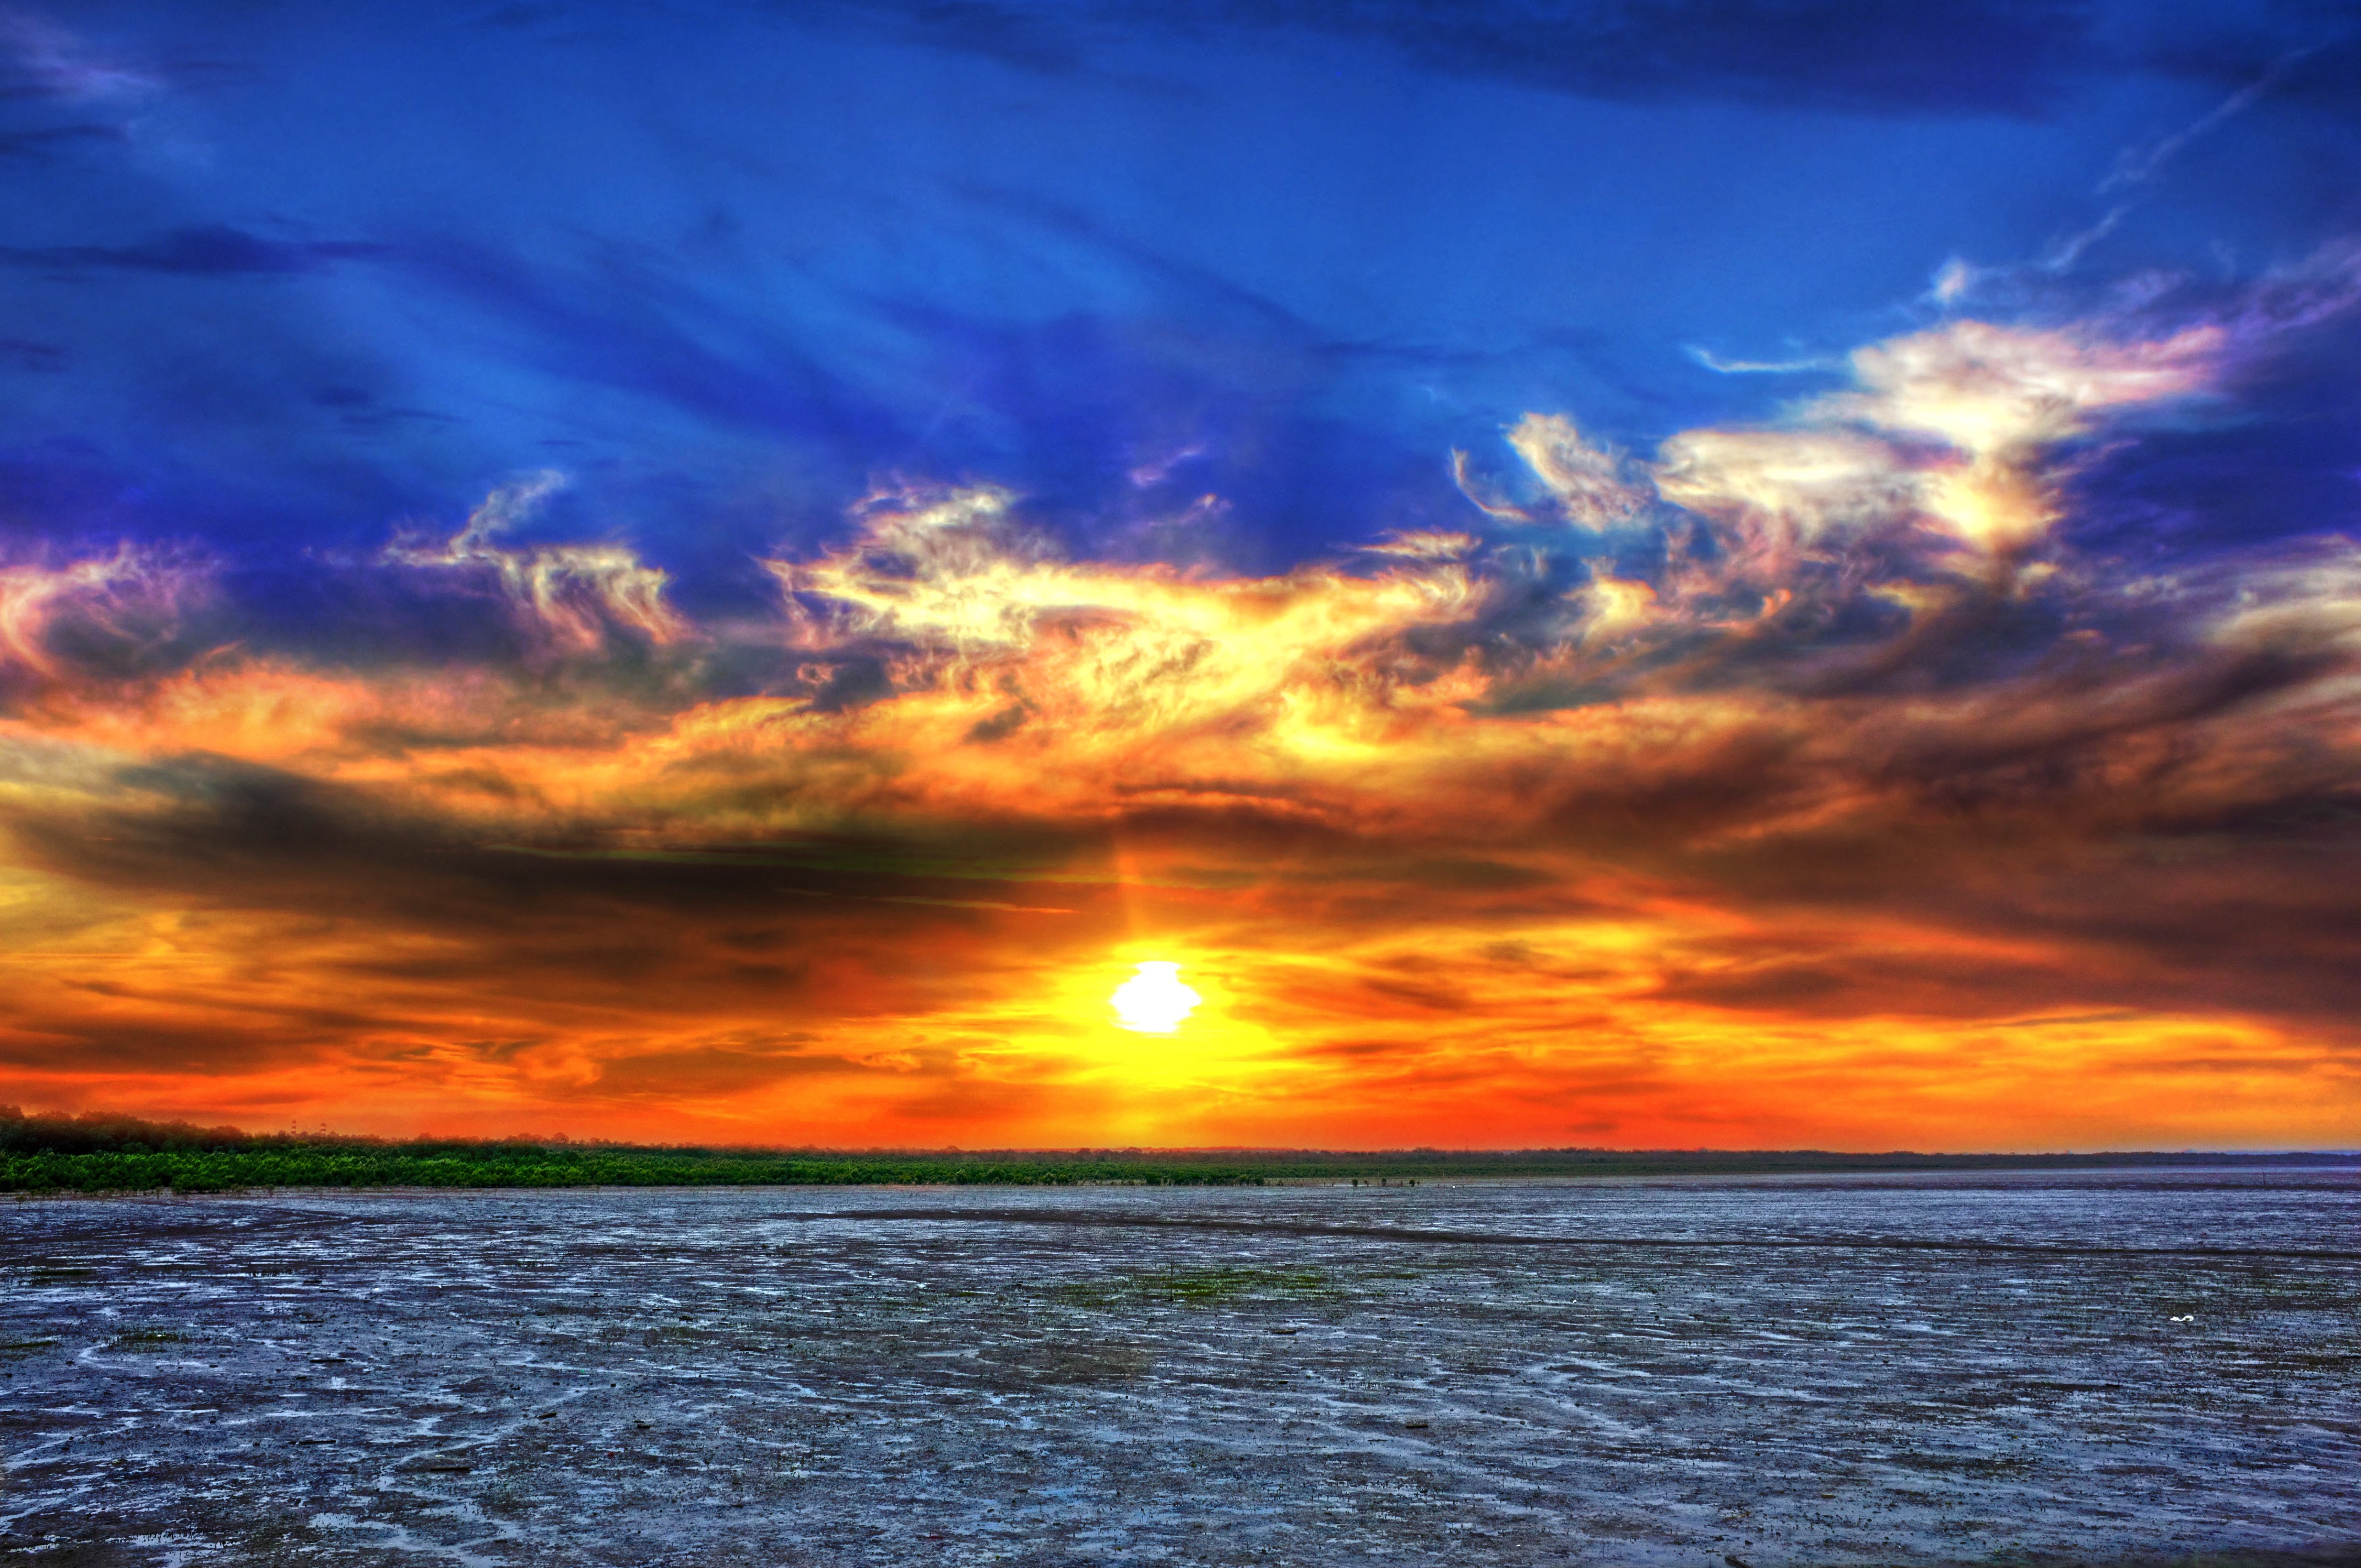
beach, sea, coast, ocean, horizon, cloud, sky, sun, sunrise, sunset, sunlight, shore, wave, dawn, dusk, evening, afterglow, wind wave, red sky at morning